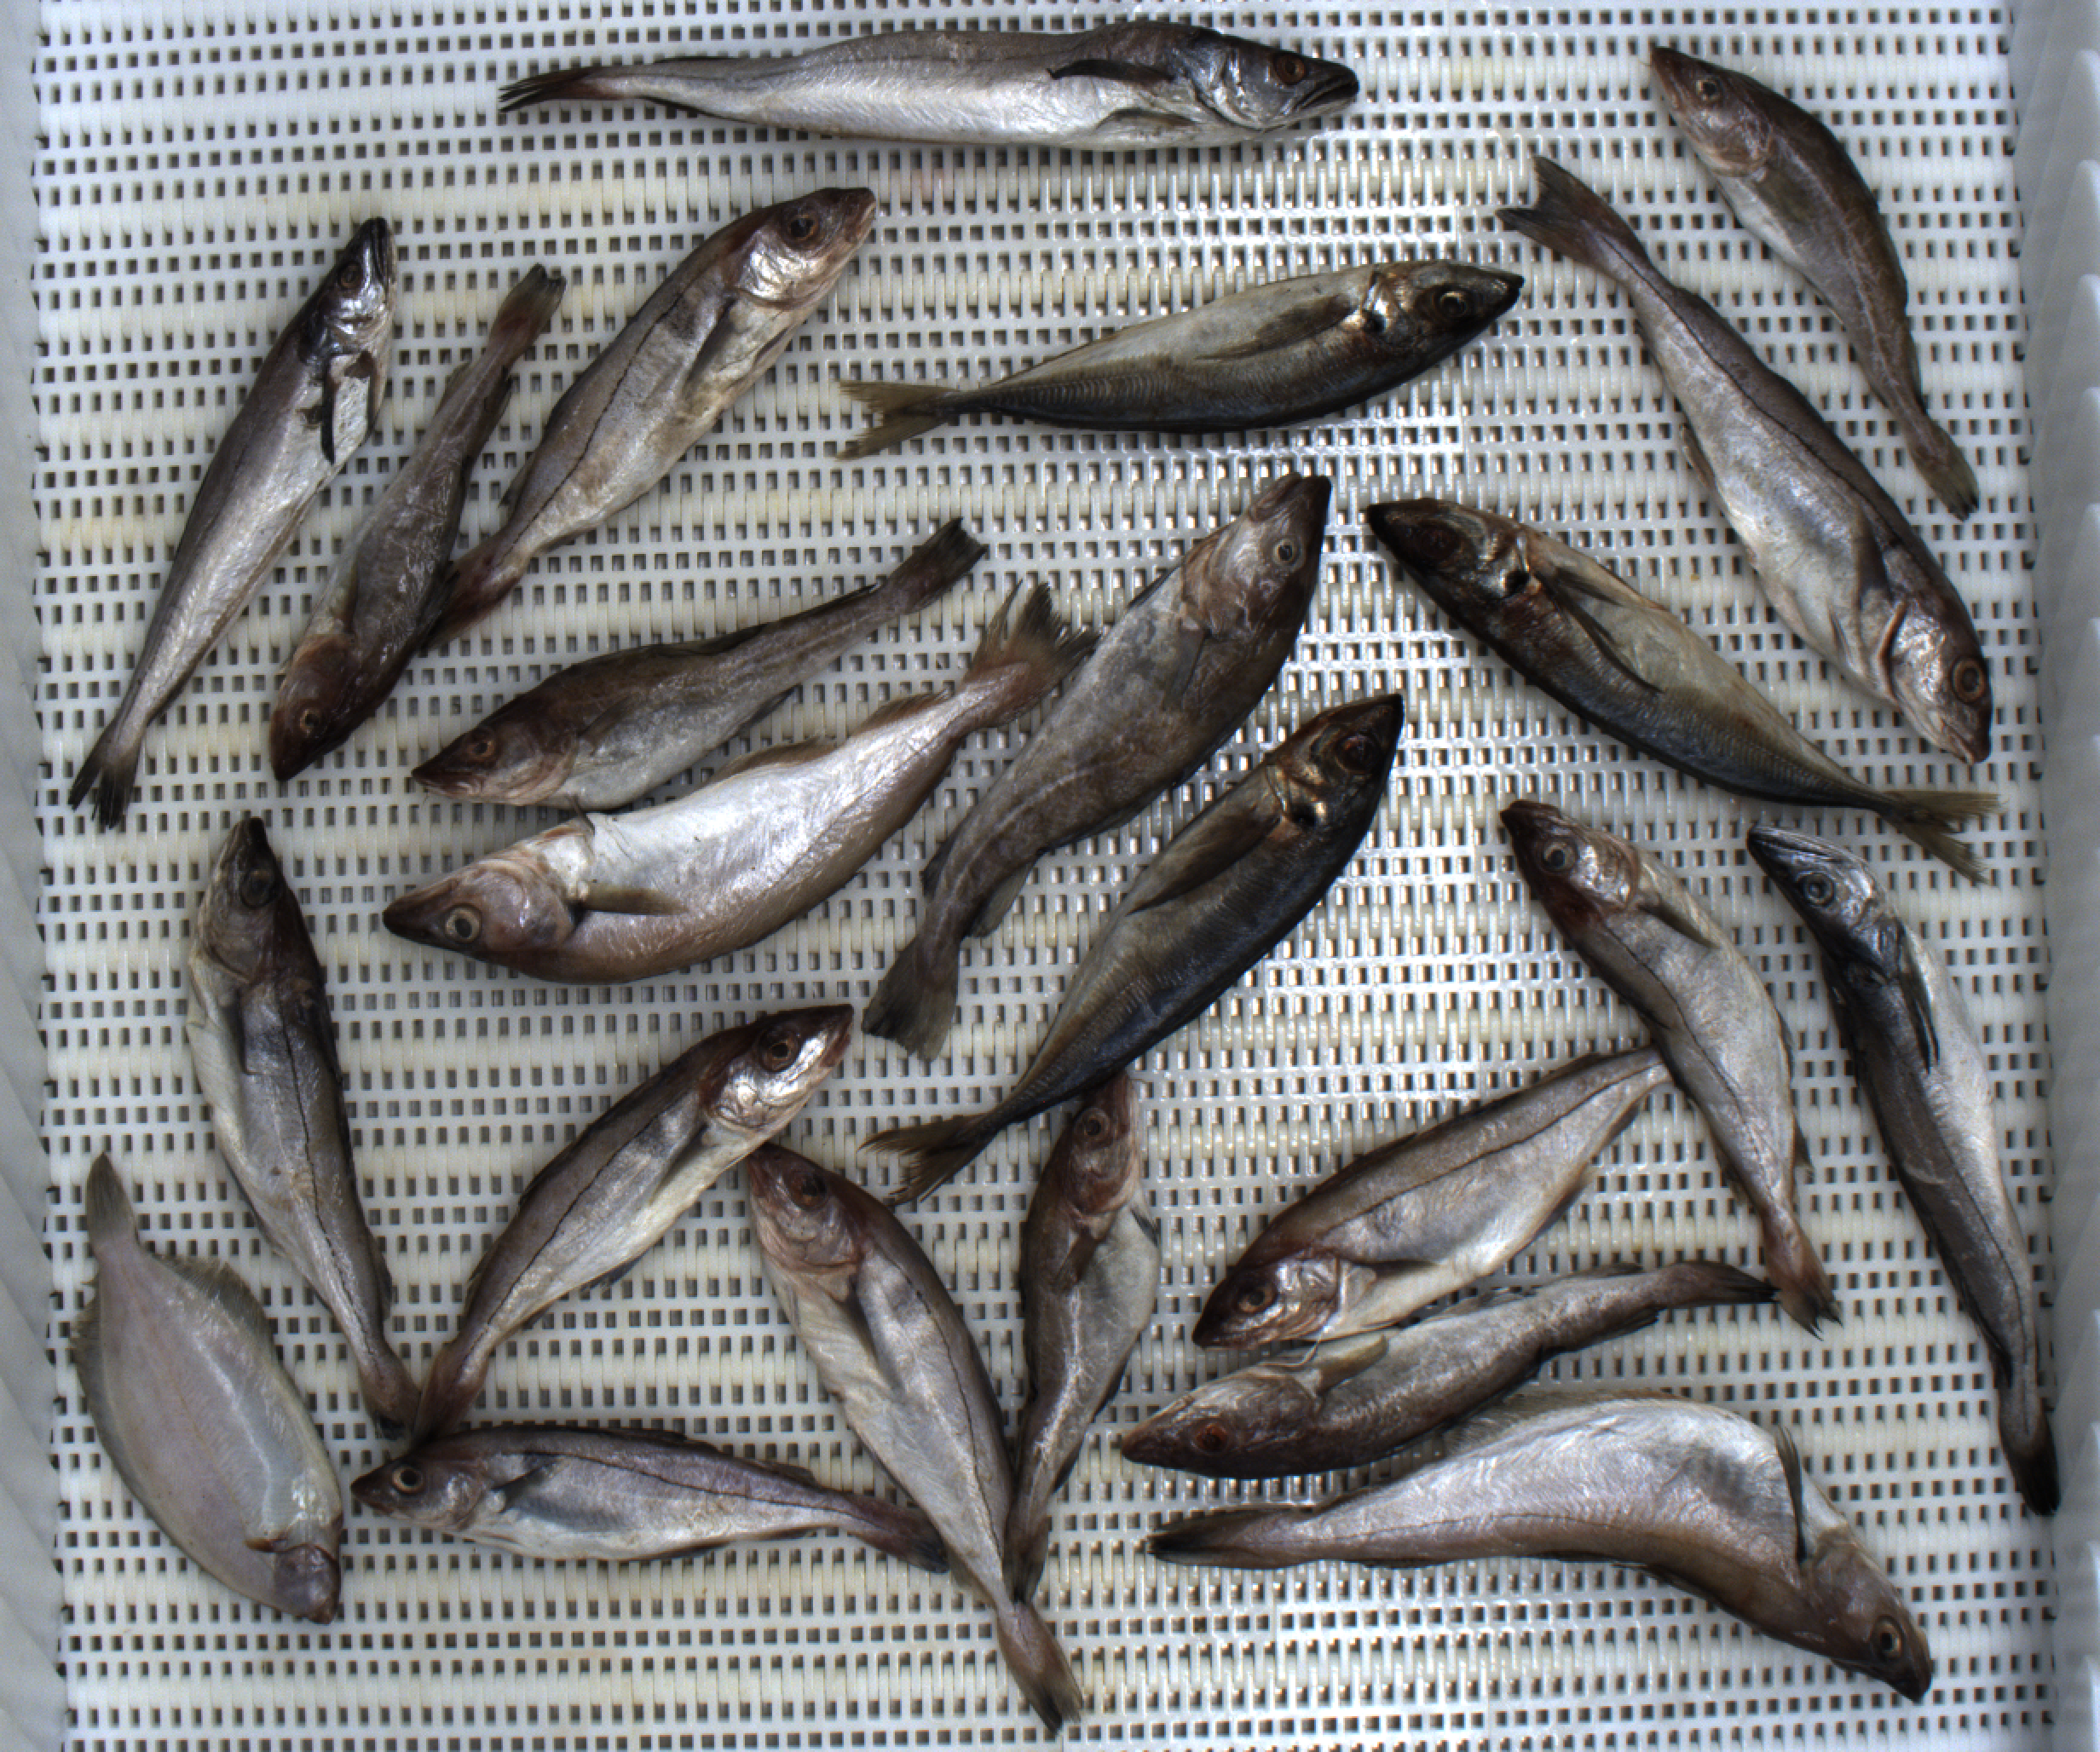
Total fish: 23
Cod: 6
Haddock: 8
Whiting: 2
Hake: 3
Horse mackerel: 3
Saithe: 0
Other: 1